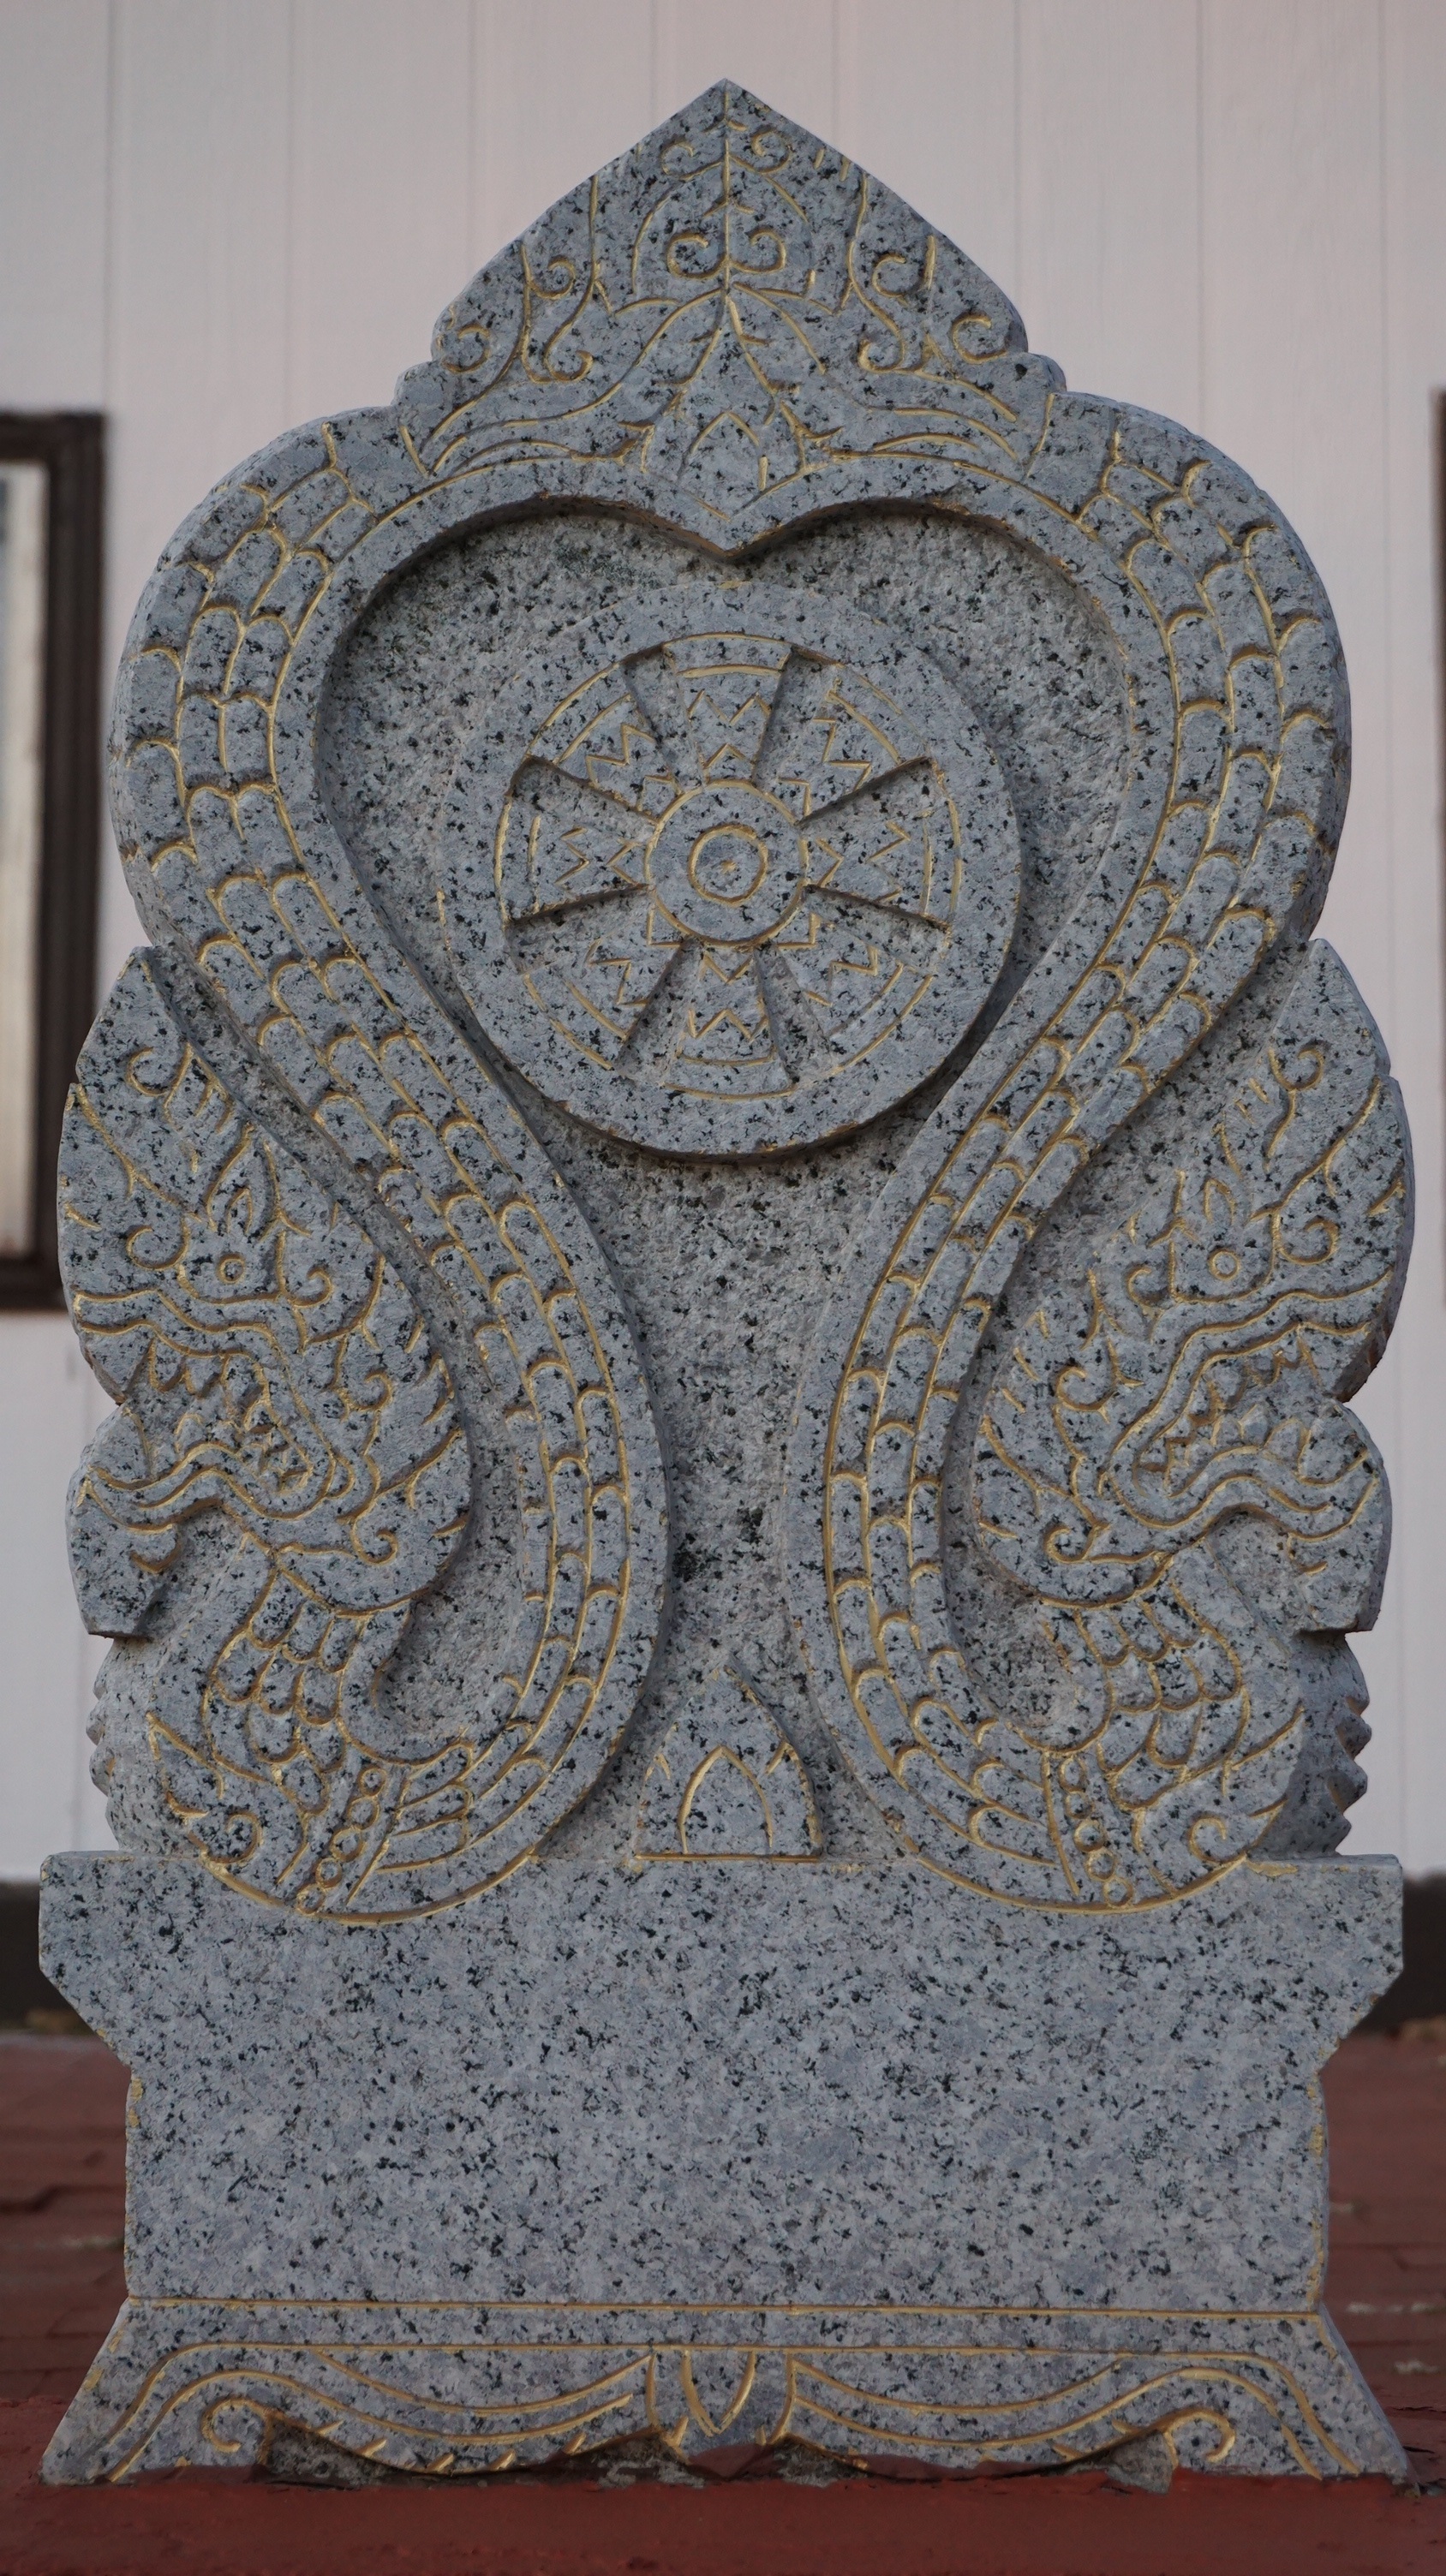
statue, buddhism, religion, church, measure, thailand, painting, crochet, sculpture, art, temple, headstone, carving, relief, stele, for priests, thailand art, thailand temple, sangkhokrarom, flooring, stone carving, signature thailand, religious ceremony, rite, ancient history, sima, sema, dharmacakra